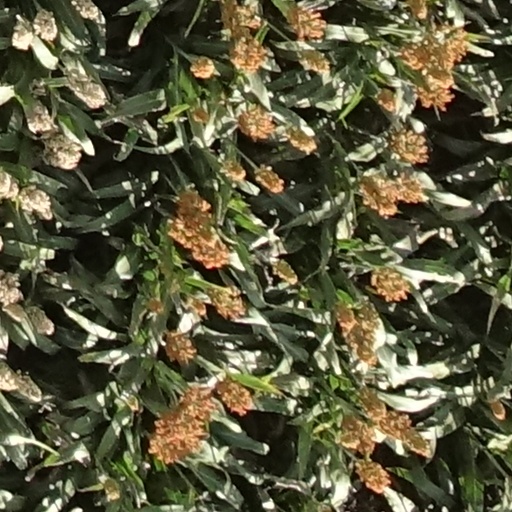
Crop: sorghum